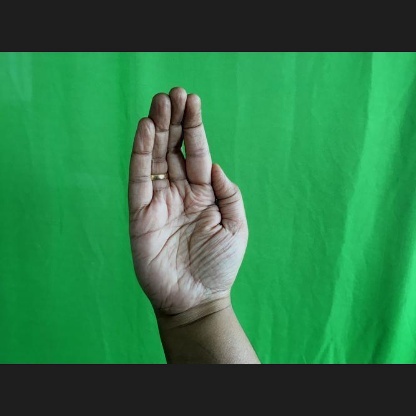
Mudra: Sarpasirsha